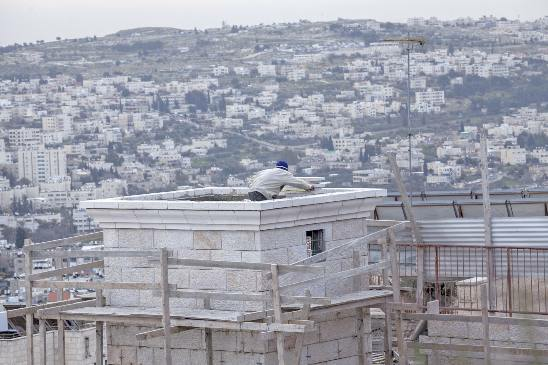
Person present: Yes